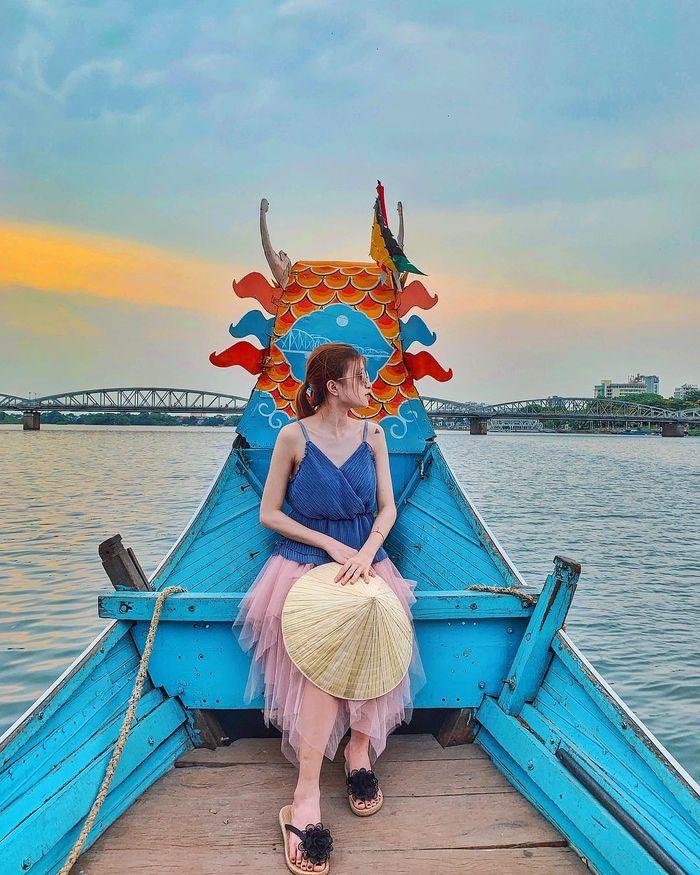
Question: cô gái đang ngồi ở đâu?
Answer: cô gái đang ngồi trên mũi tàu